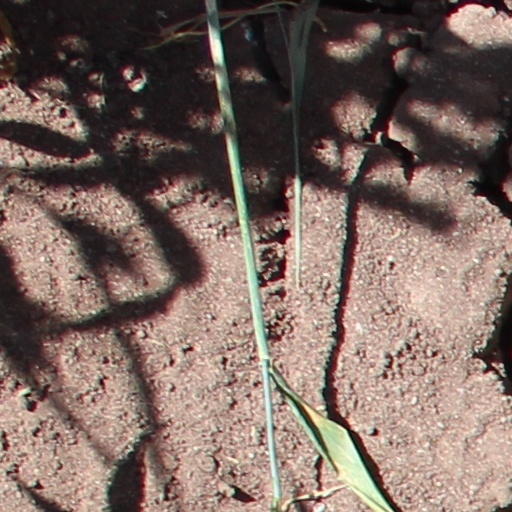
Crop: wheat